North Staffordshire Railway

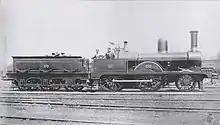
Dodds 2-4-0 No 39 as originally built

Although the principally served the urban areas of the Potteries, it did promote the area for tourism, especially the Churnet Valley which local hoteliers had labelled as "Staffordshire's little Switzerland". The company issued a 150-page guide called "Picturesque Staffordshire" to support this promotion and dispel the widespread held idea that the county was dull and bleak In addition to the tourist traffic generated the owned three hotels; the "North Stafford" in Stoke (opposite Stoke station), the "Churnet Valley" in Leek and the "Hotel Rudyard" at Rudyard.